English ship Defiance (1590)

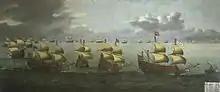
"Defiance" took part in the return of Prince Charles from Spain on 5 October 1623, by Hendrick Cornelisz Vroom at the National Maritime Museum

Defiance was a 46-gun galleon of the English Tudor navy, launched in 1590.